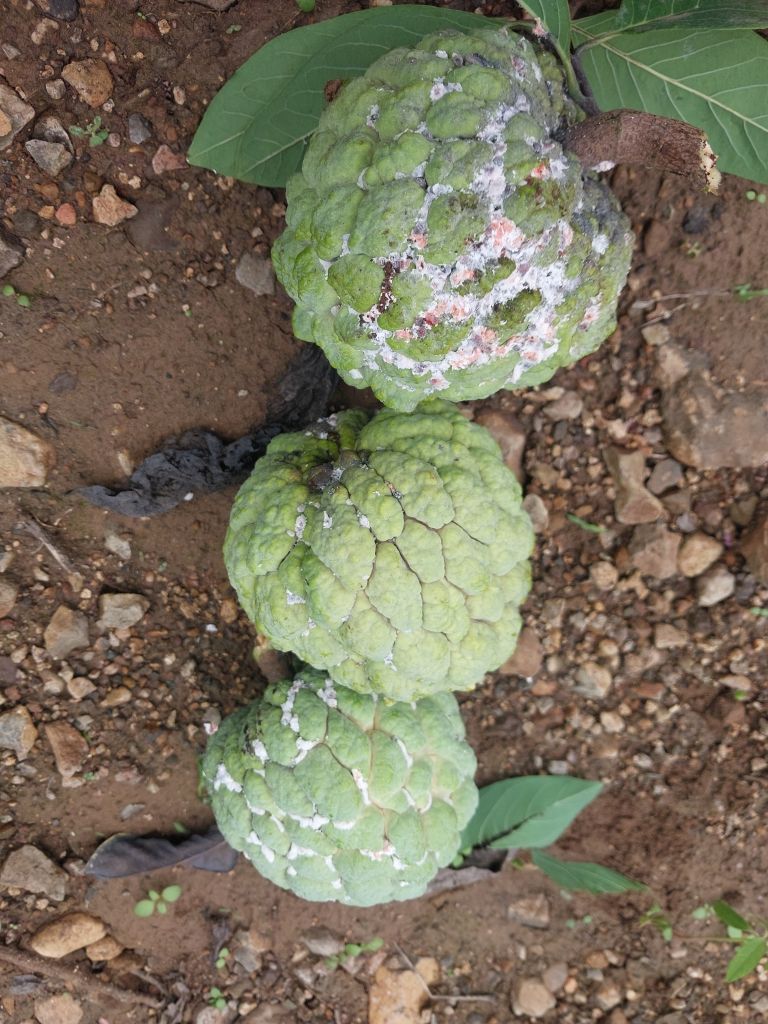
Disease label: Mealy Bug